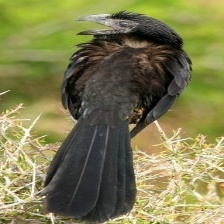
Species: GROVED BILLED ANI
Scientific name: CROTOPHAGA SULCIROSTRIS